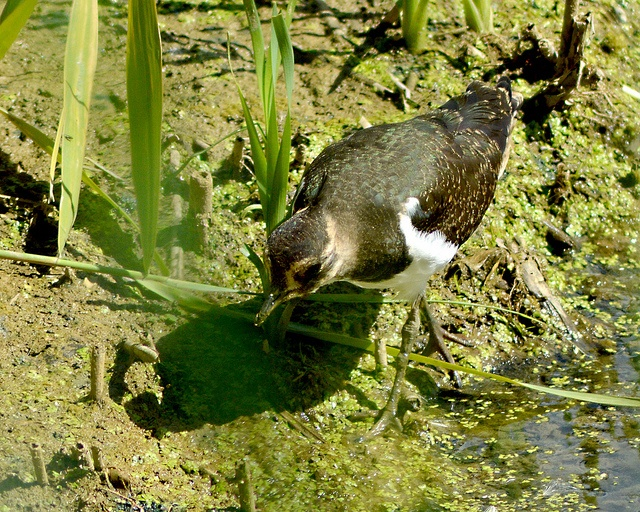
A bird walking along a creek bank eating food along the way.
A bird is standing on the shore next to the water.
A photo of a bird walking in water.
A very cute little bird by the water.
a close up of a small bird near a body of water